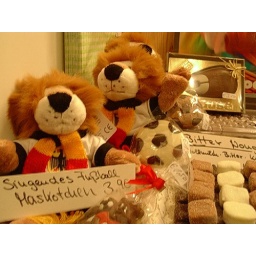
Football teddy bears in a shop window